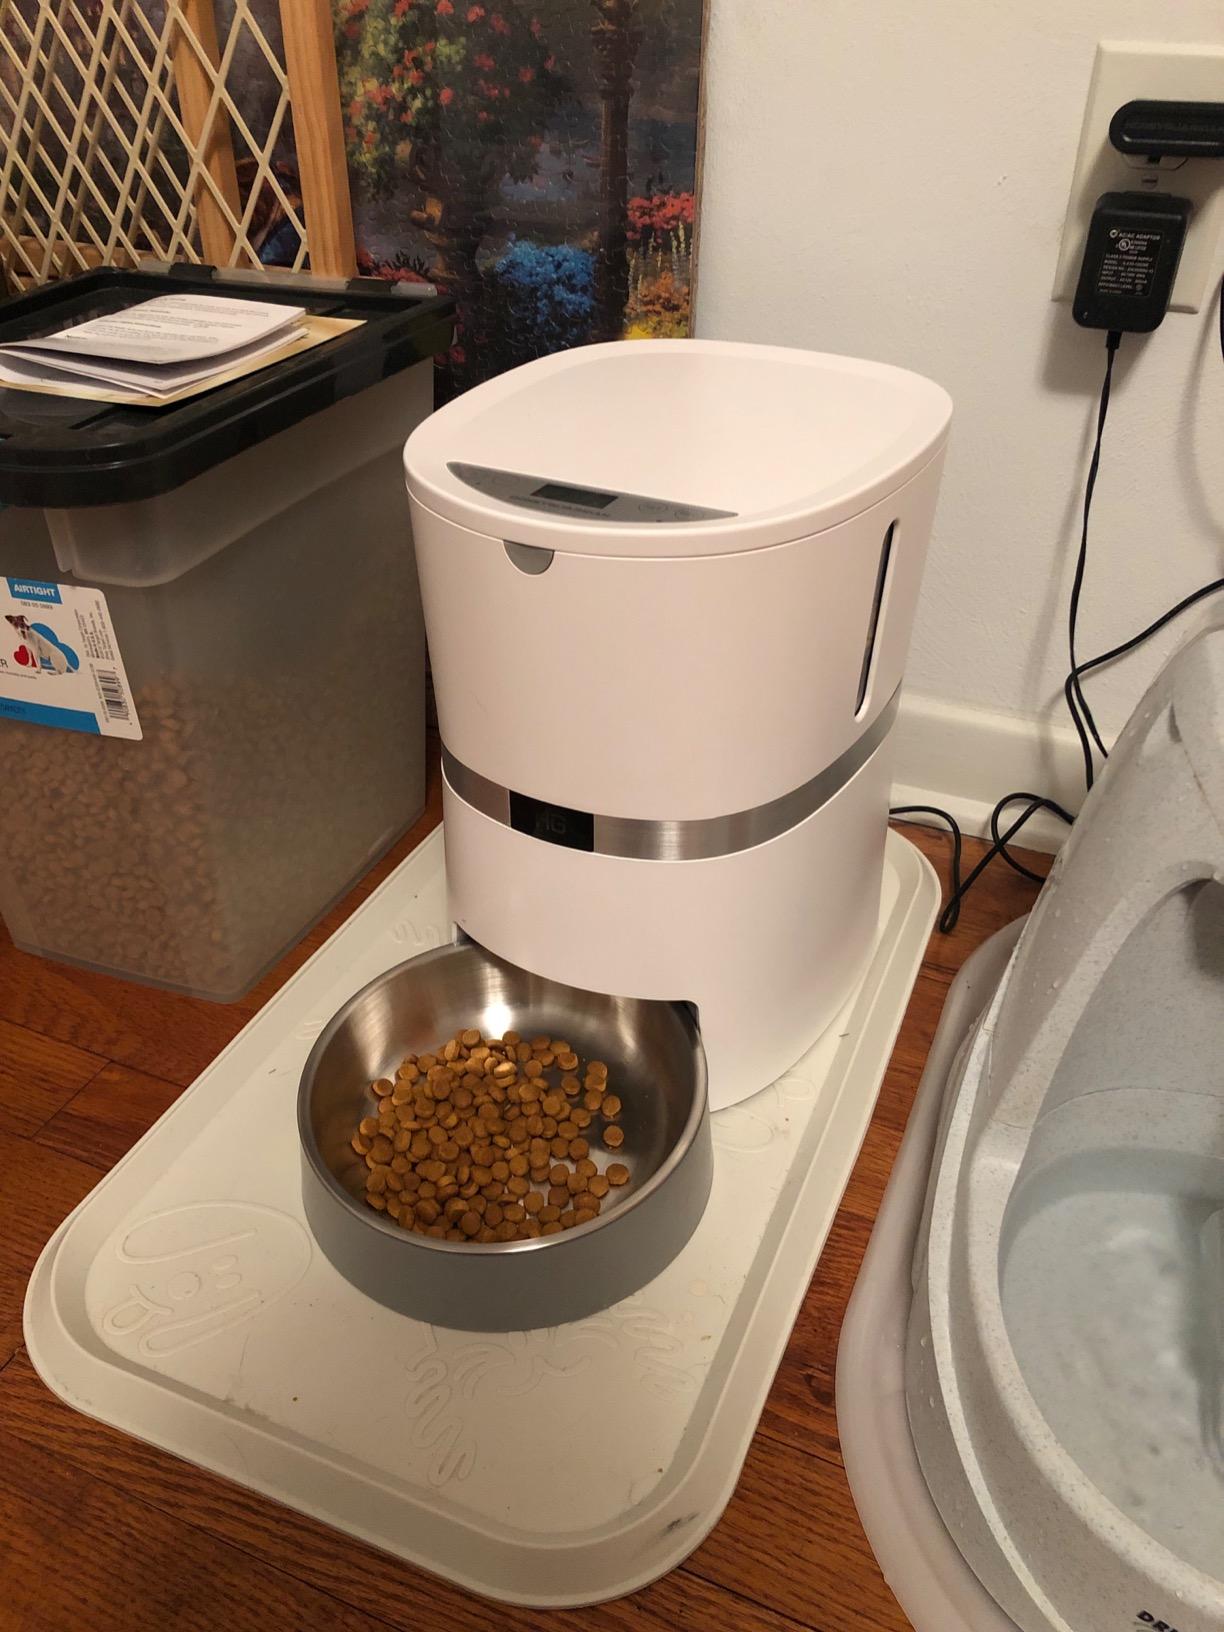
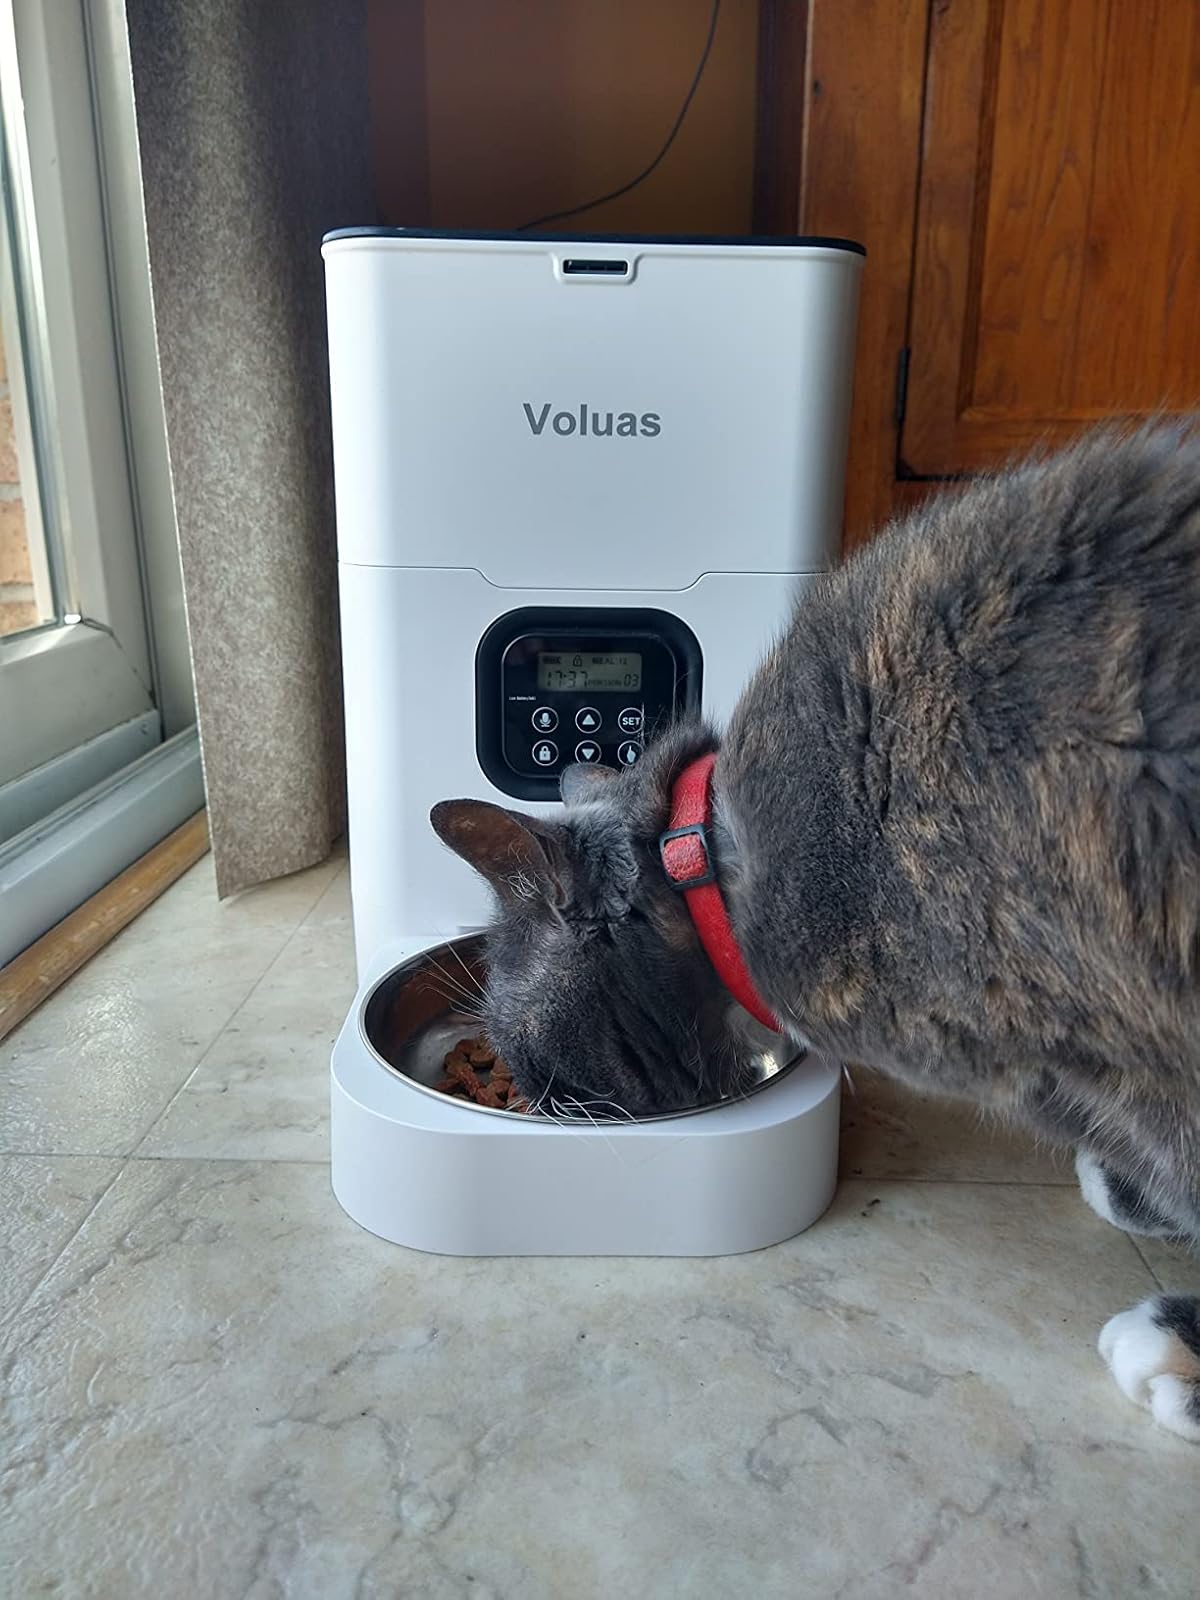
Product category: items_feeder
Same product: no